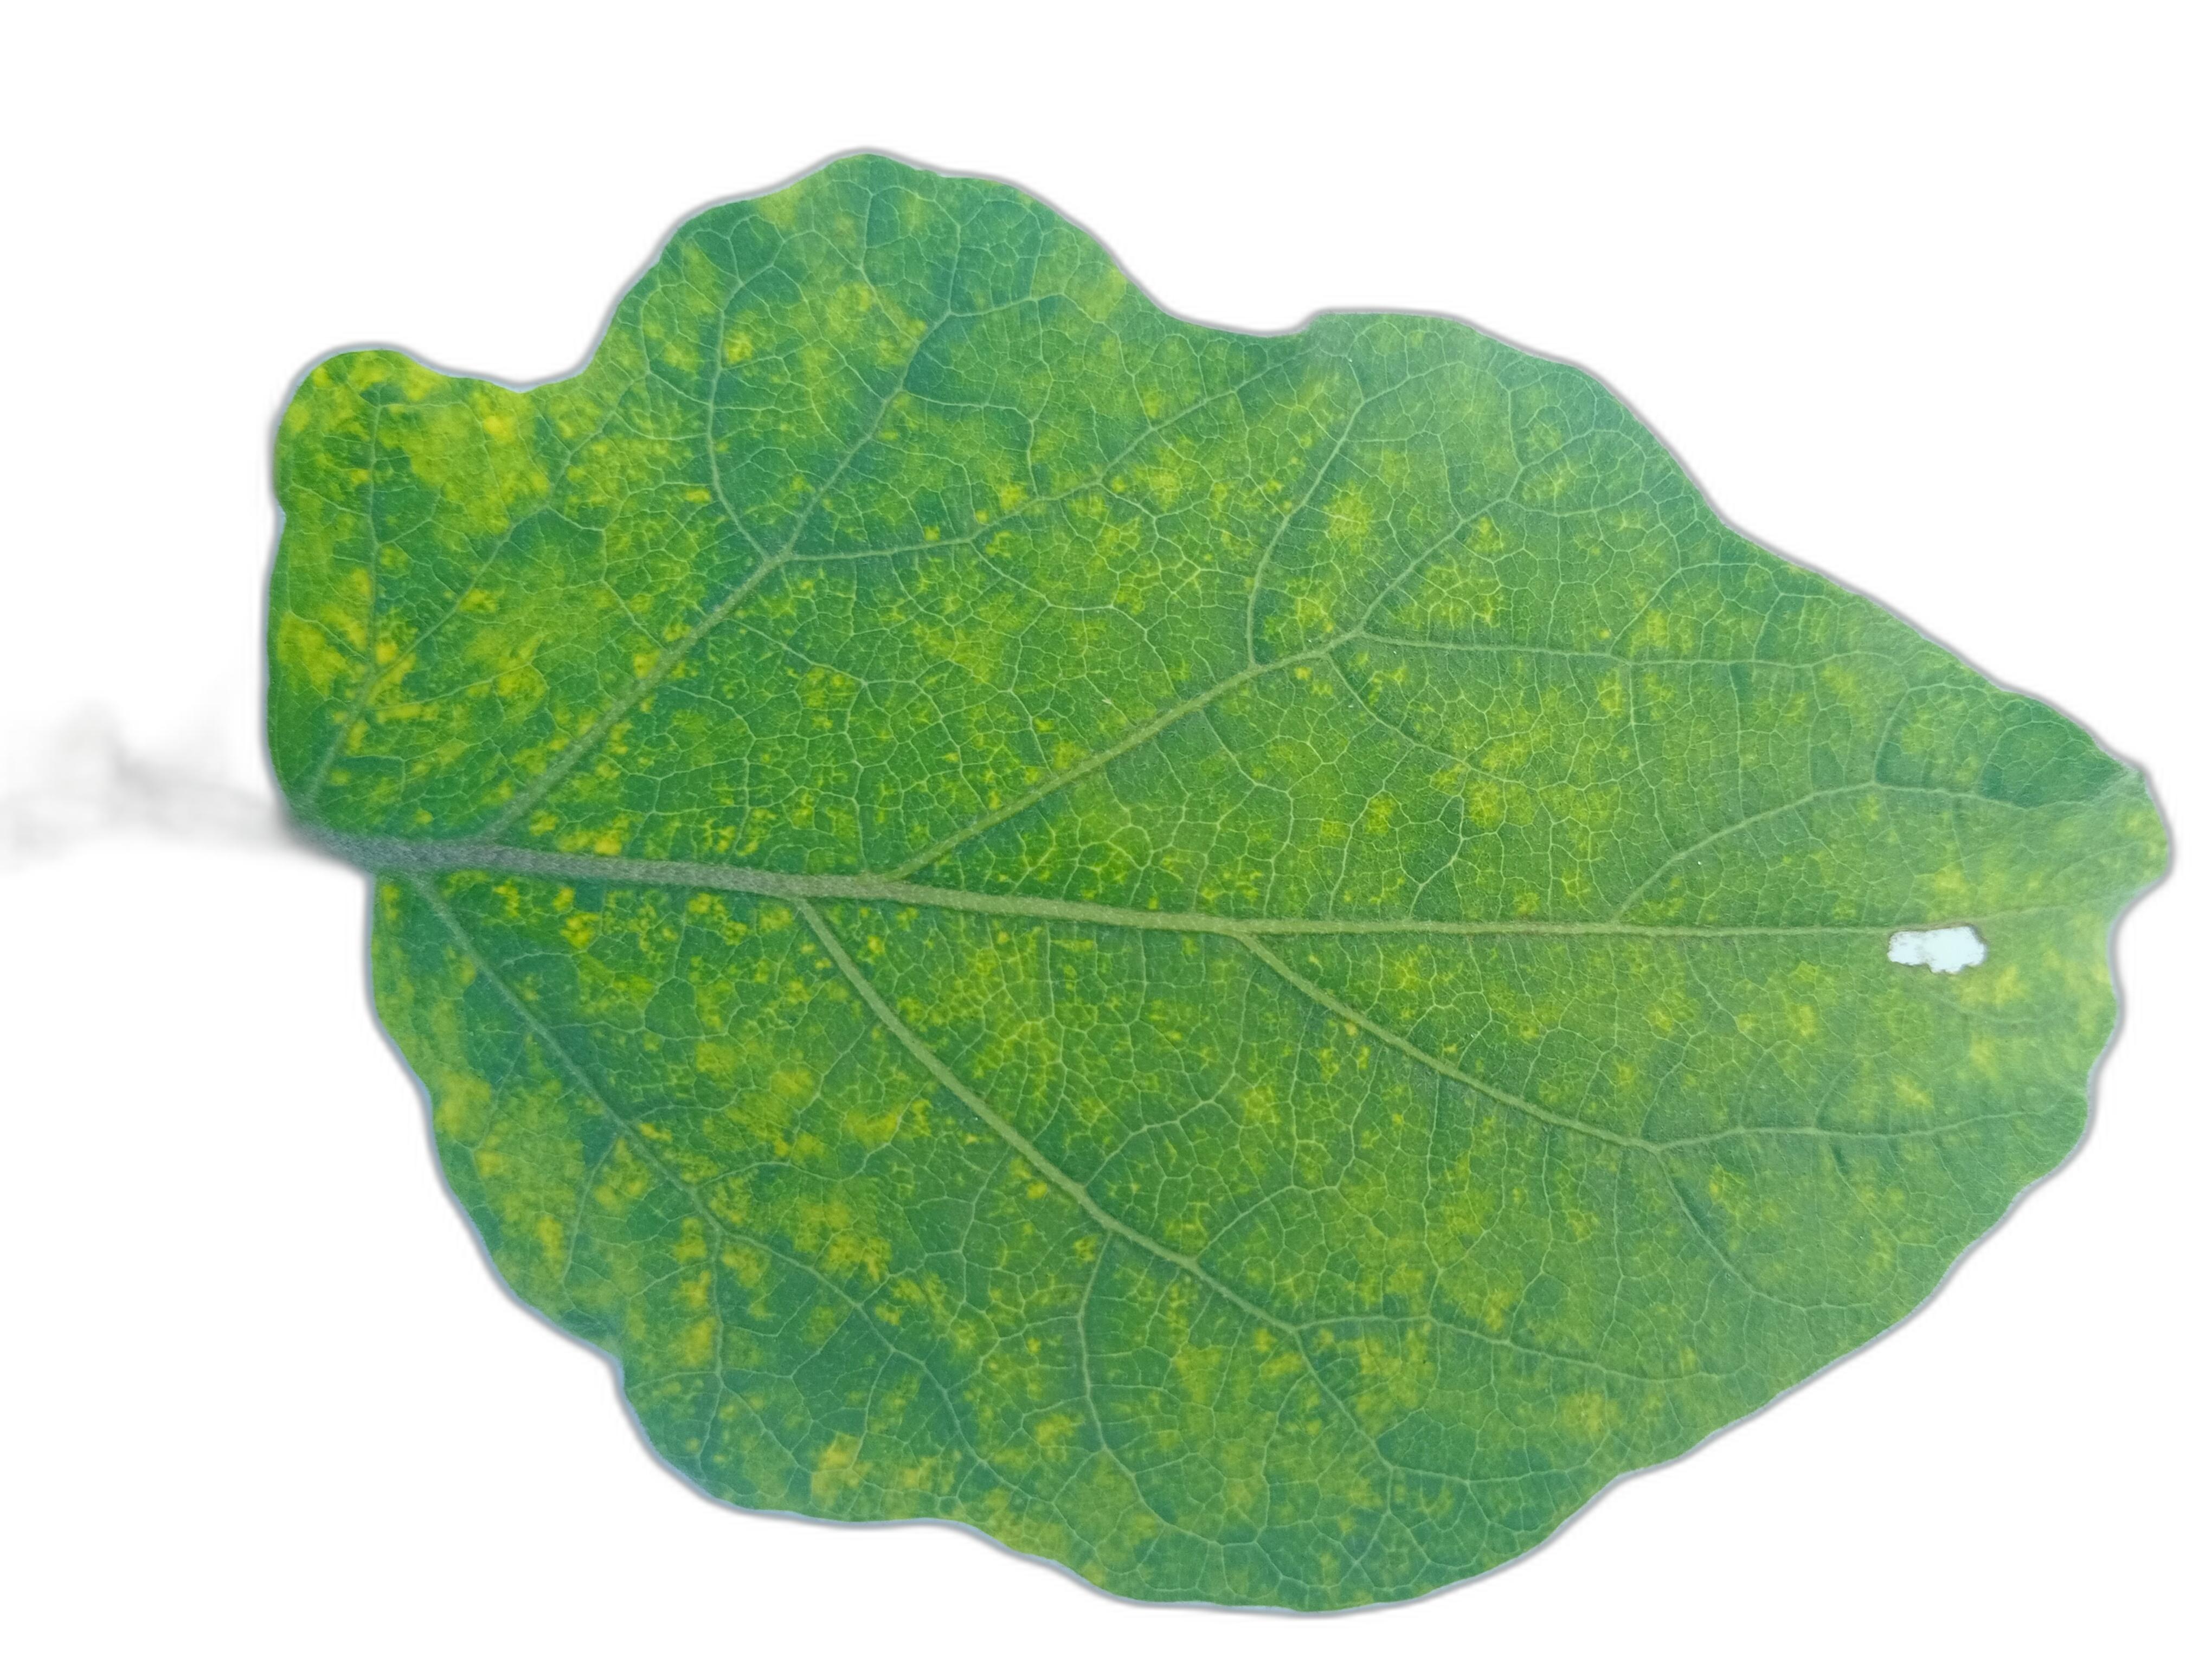
Label: Mosaic Virus Disease